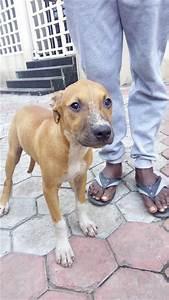
dog